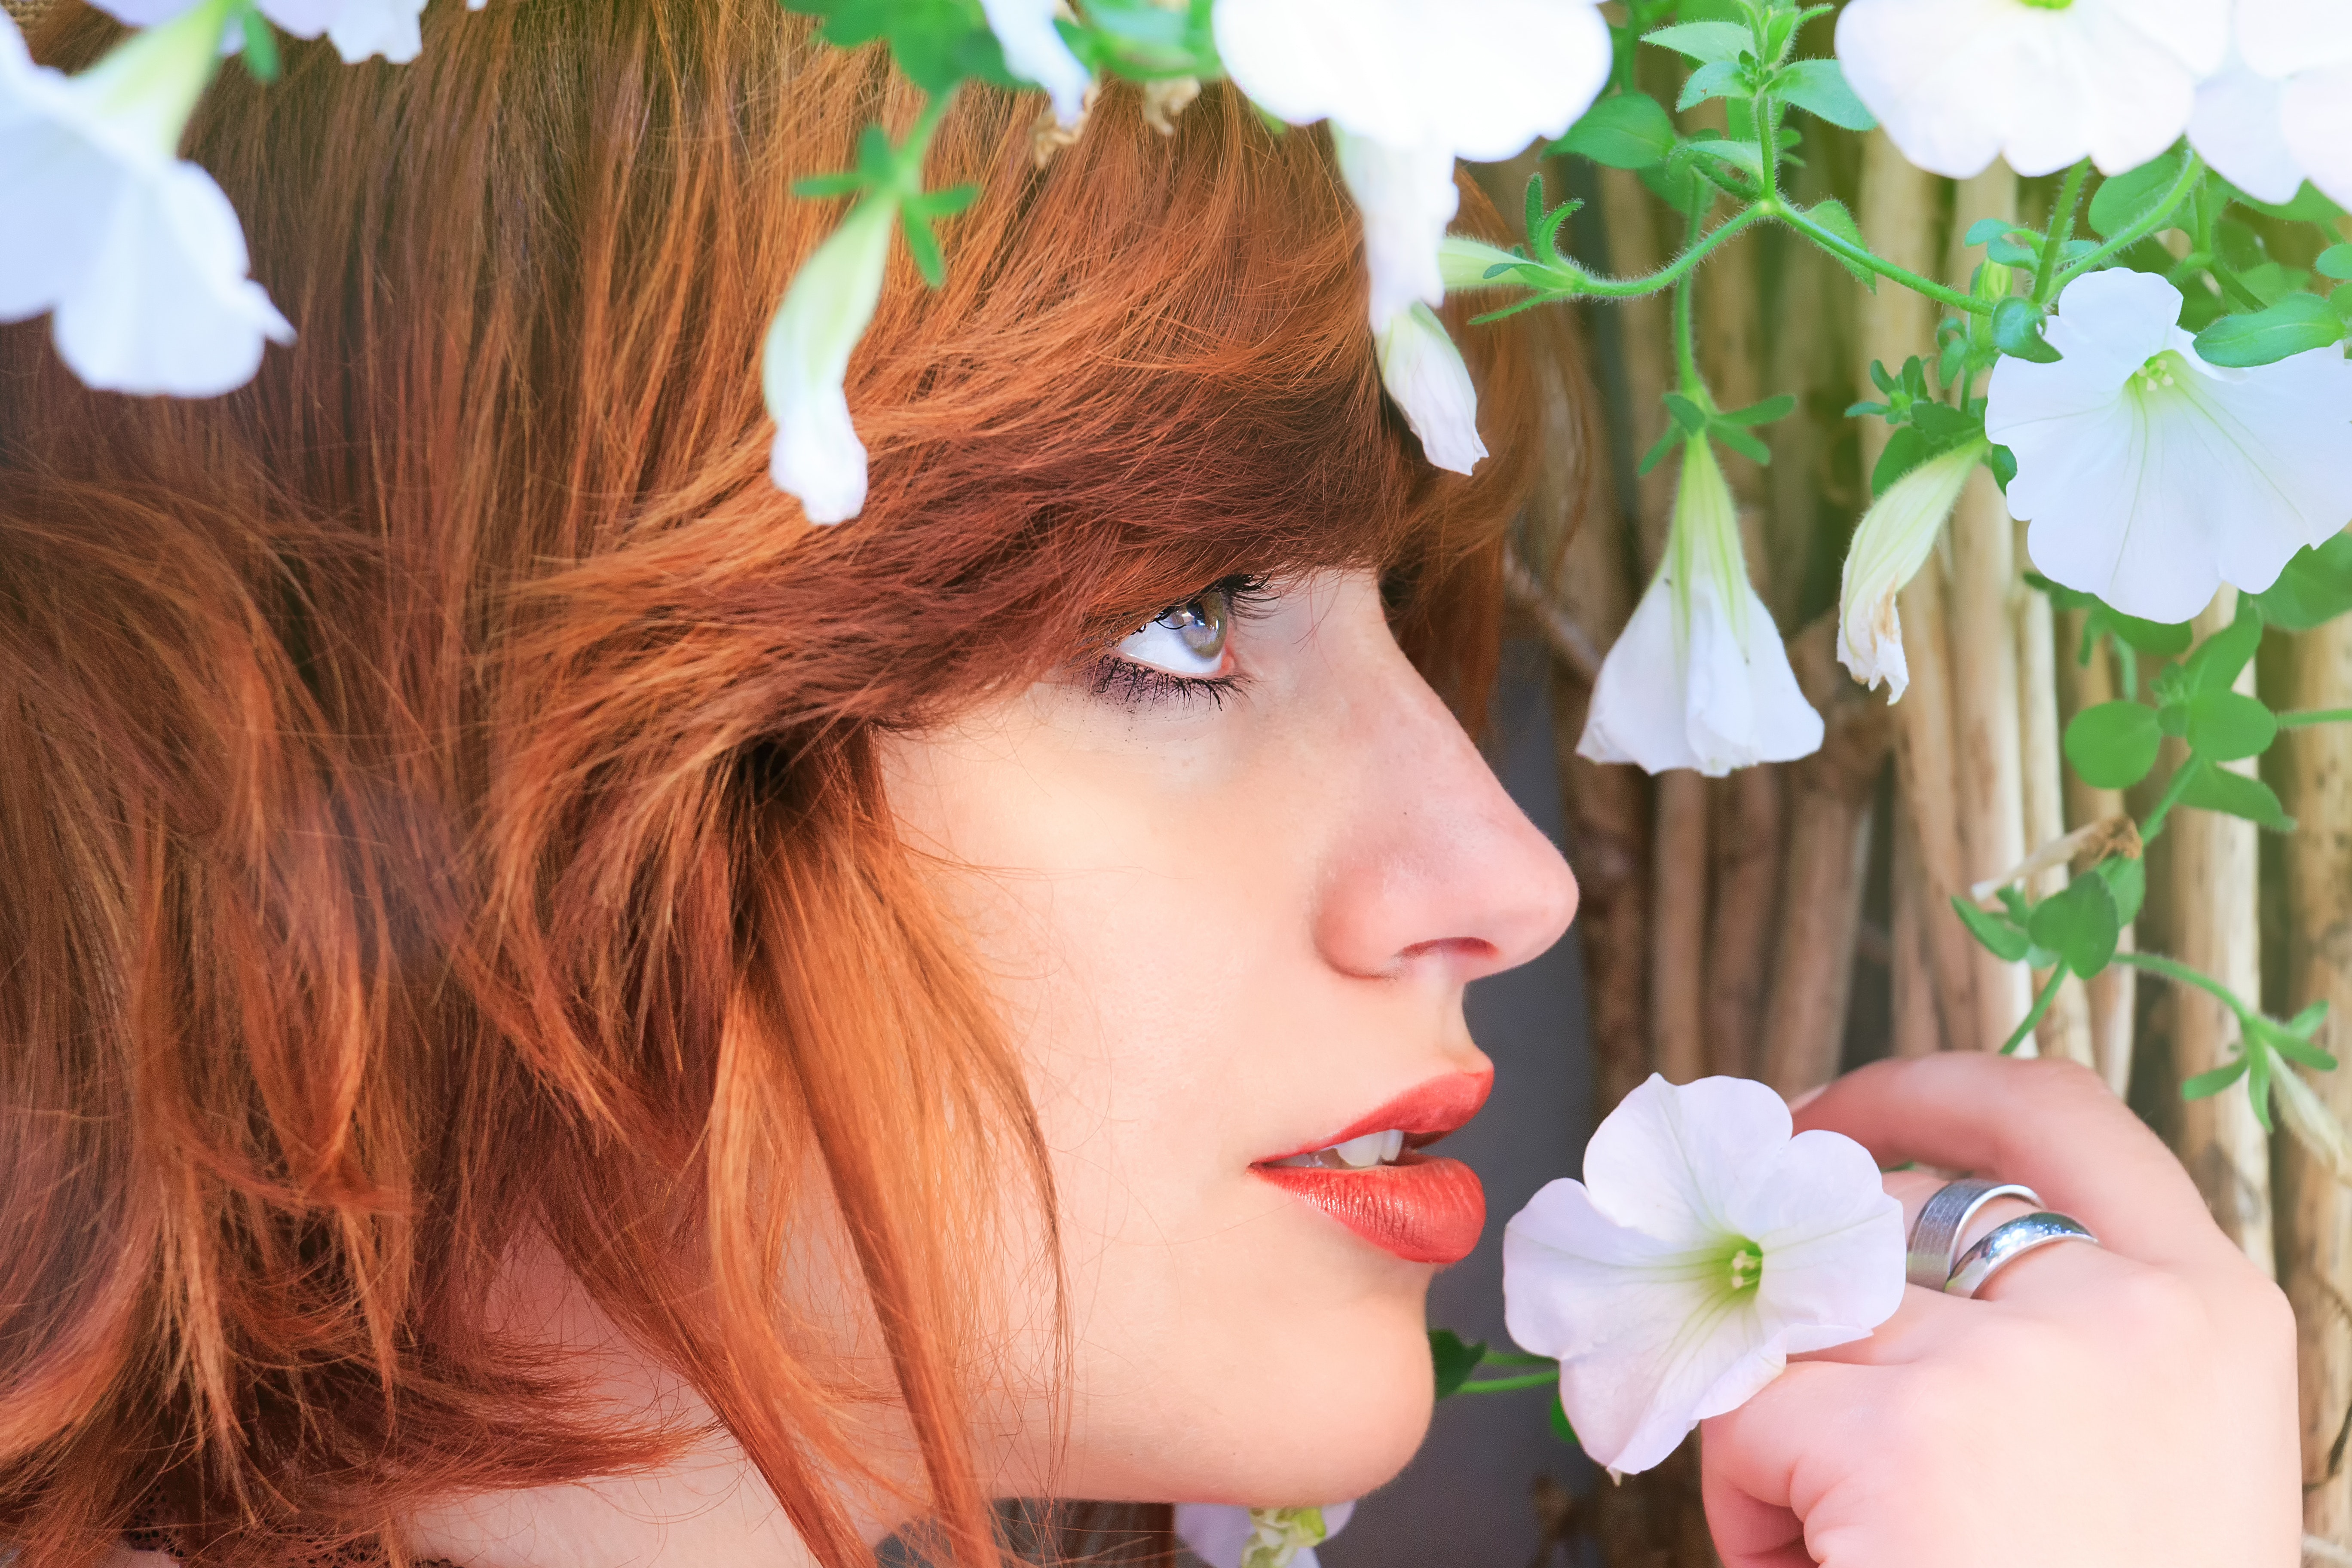
hair, green, beauty, lip, flower, petal, plant, brown hair, eyelash, hair coloring, wildflower, fawn